Byzantine–Ottoman wars

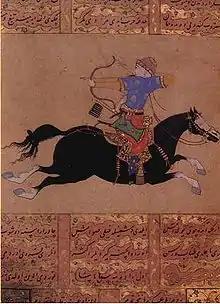
The Ottoman Sultanate operated vast numbers of skilled troops and conscripts.

The fate of Nicaea was sealed when the Byzantine relief army was defeated at Pelekanos on 10 June 1329. In 1331, Nicaea surrendered, resulting in a massive blow due to its strategic position relative to Constantinople.